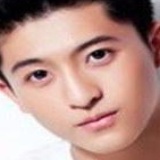
diễn viên Harry Lu